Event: Nepal Earthquake
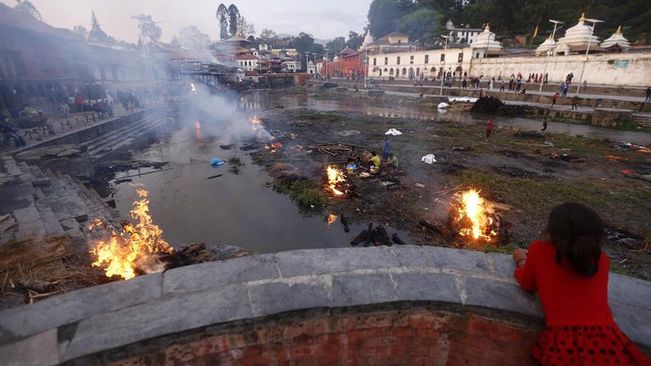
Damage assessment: no_damage